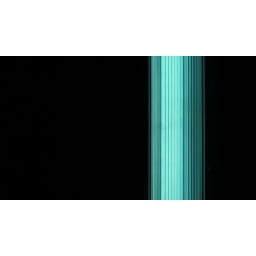
It's just harmless mercury vapour in a paper thin glass tube suspended above people on a moving vehicle!